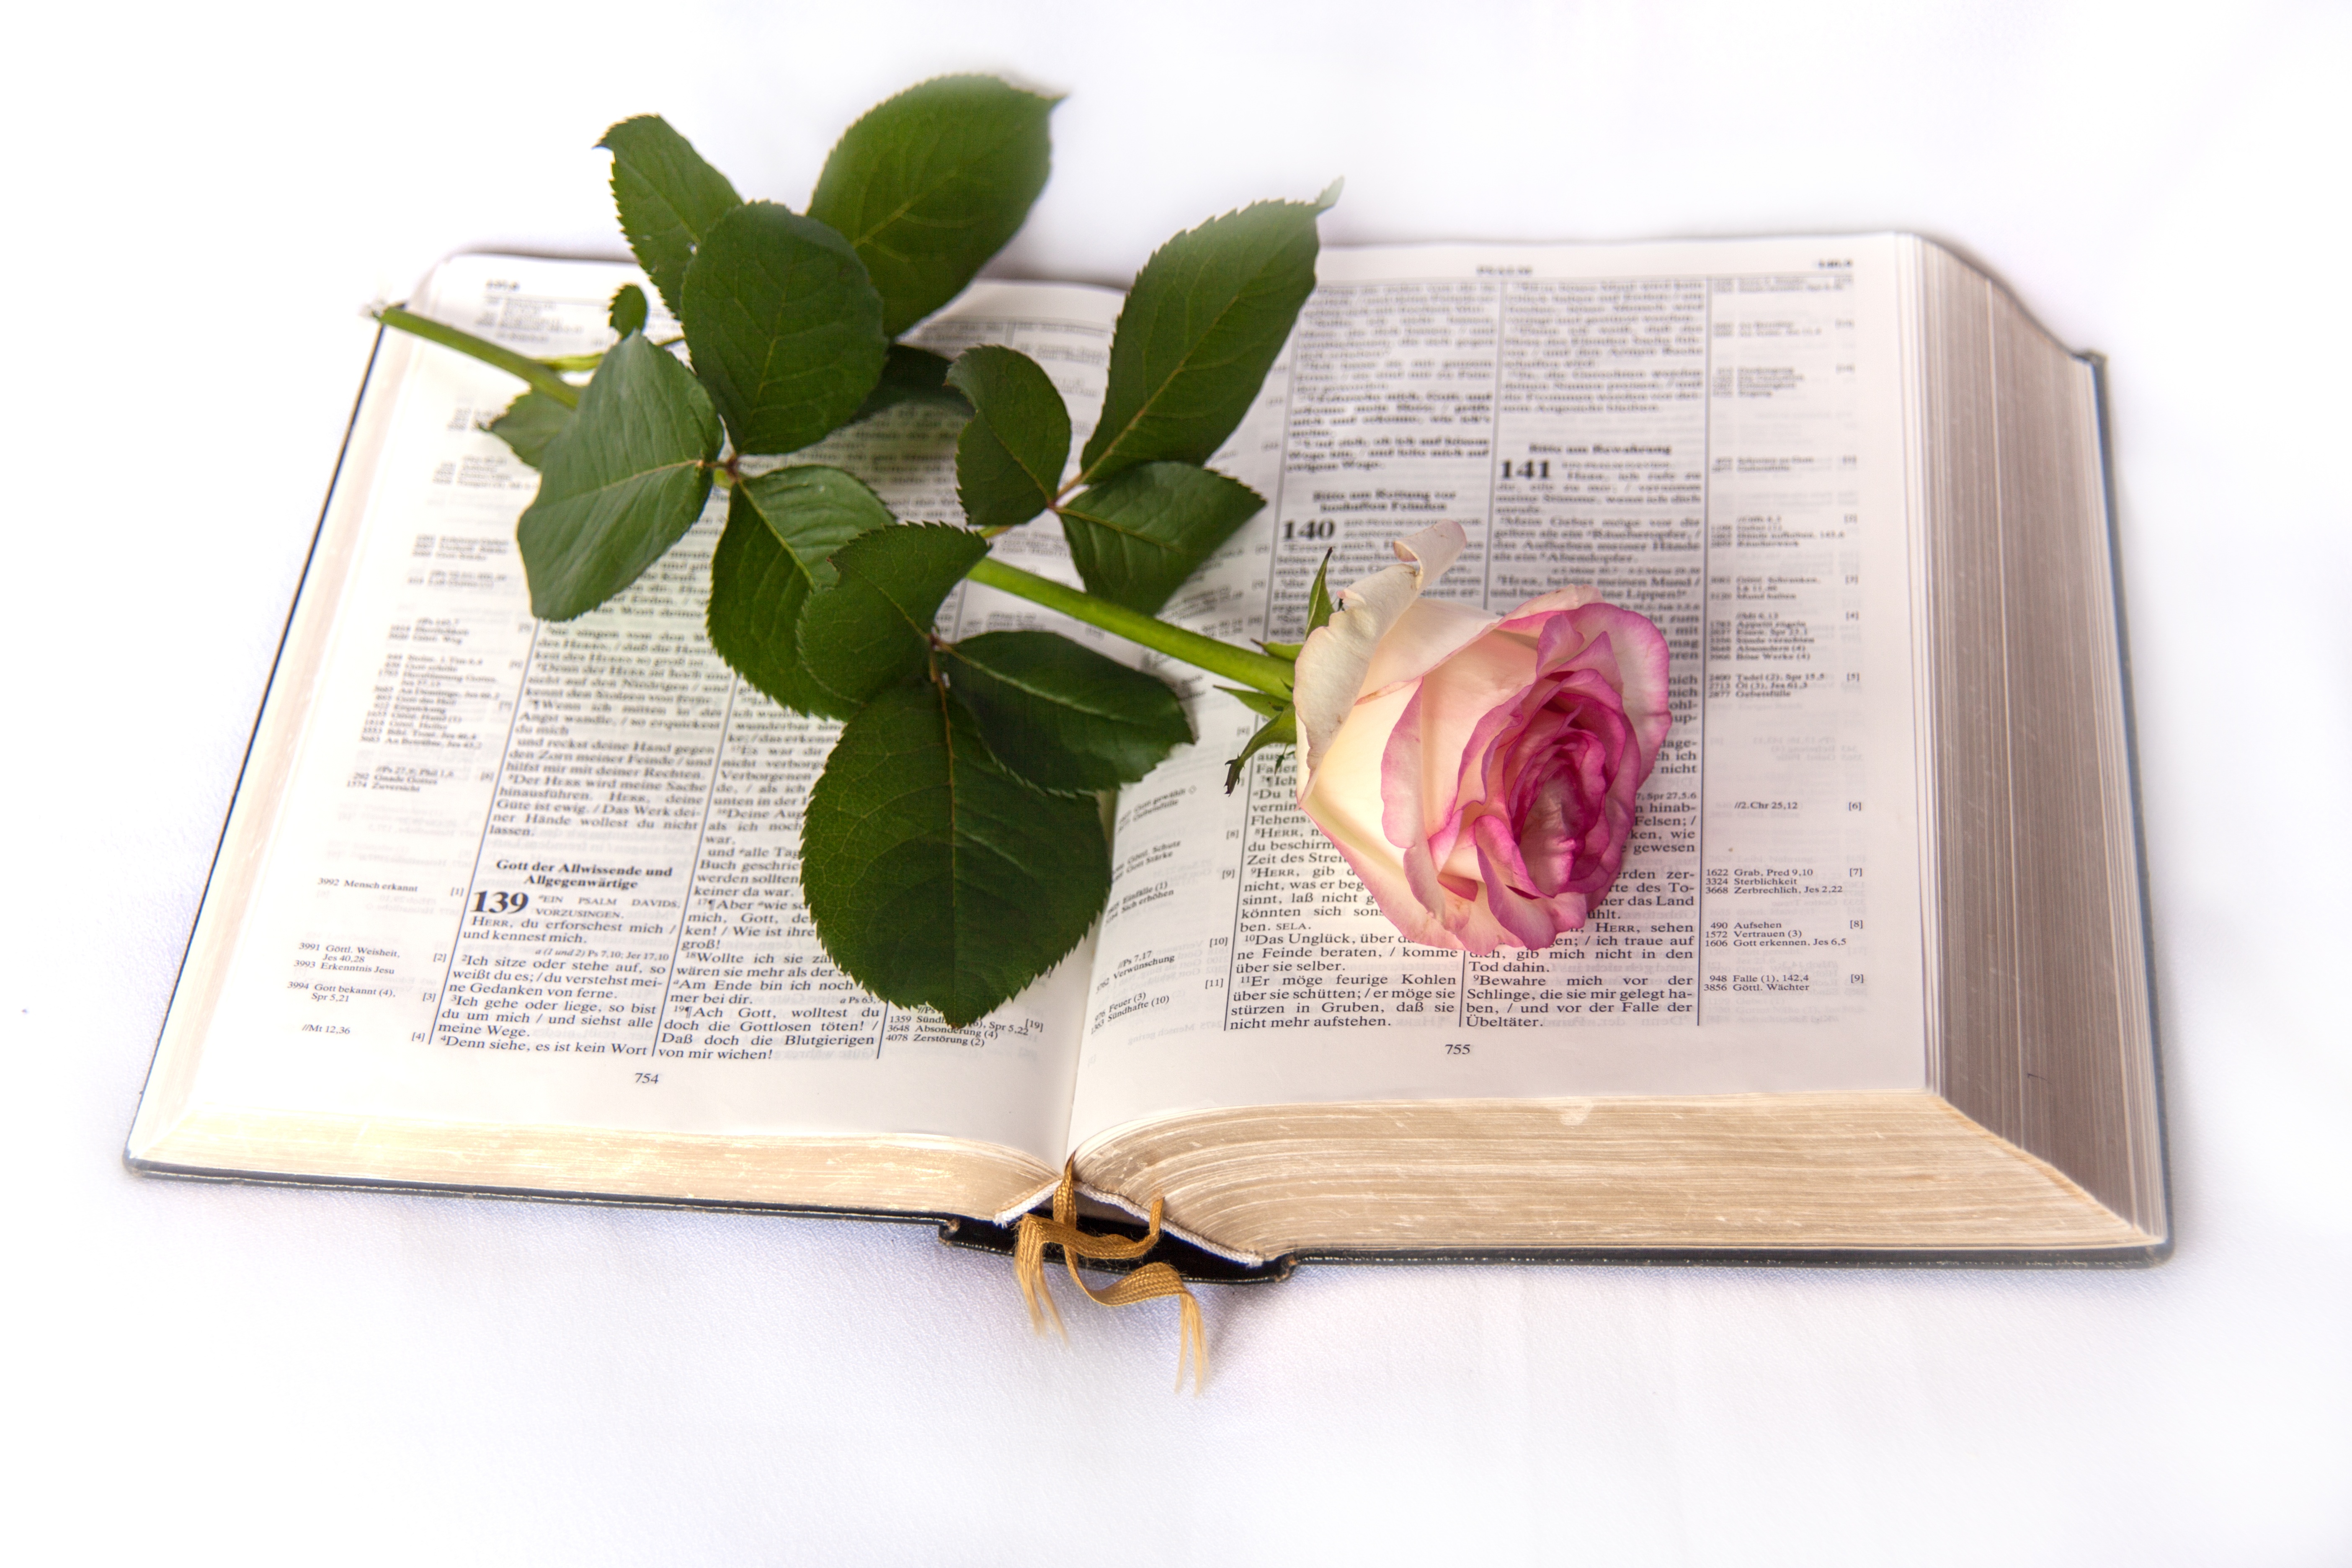
plant, leaf, flower, petal, rose, church, bible